Reaction control system

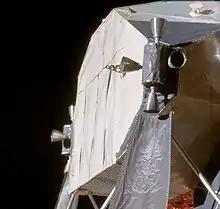
Two of four Reaction Control System thruster quads on the Apollo Lunar Module

A reaction control system (RCS) is a spacecraft system that uses thrusters to provide attitude control and translation. Alternatively, reaction wheels can be used for attitude control, rather than RCS. Use of diverted engine thrust to provide stable attitude control of a short-or-vertical takeoff and landing aircraft below conventional winged flight speeds, such as with the Harrier "jump jet", may also be referred to as a reaction control system.